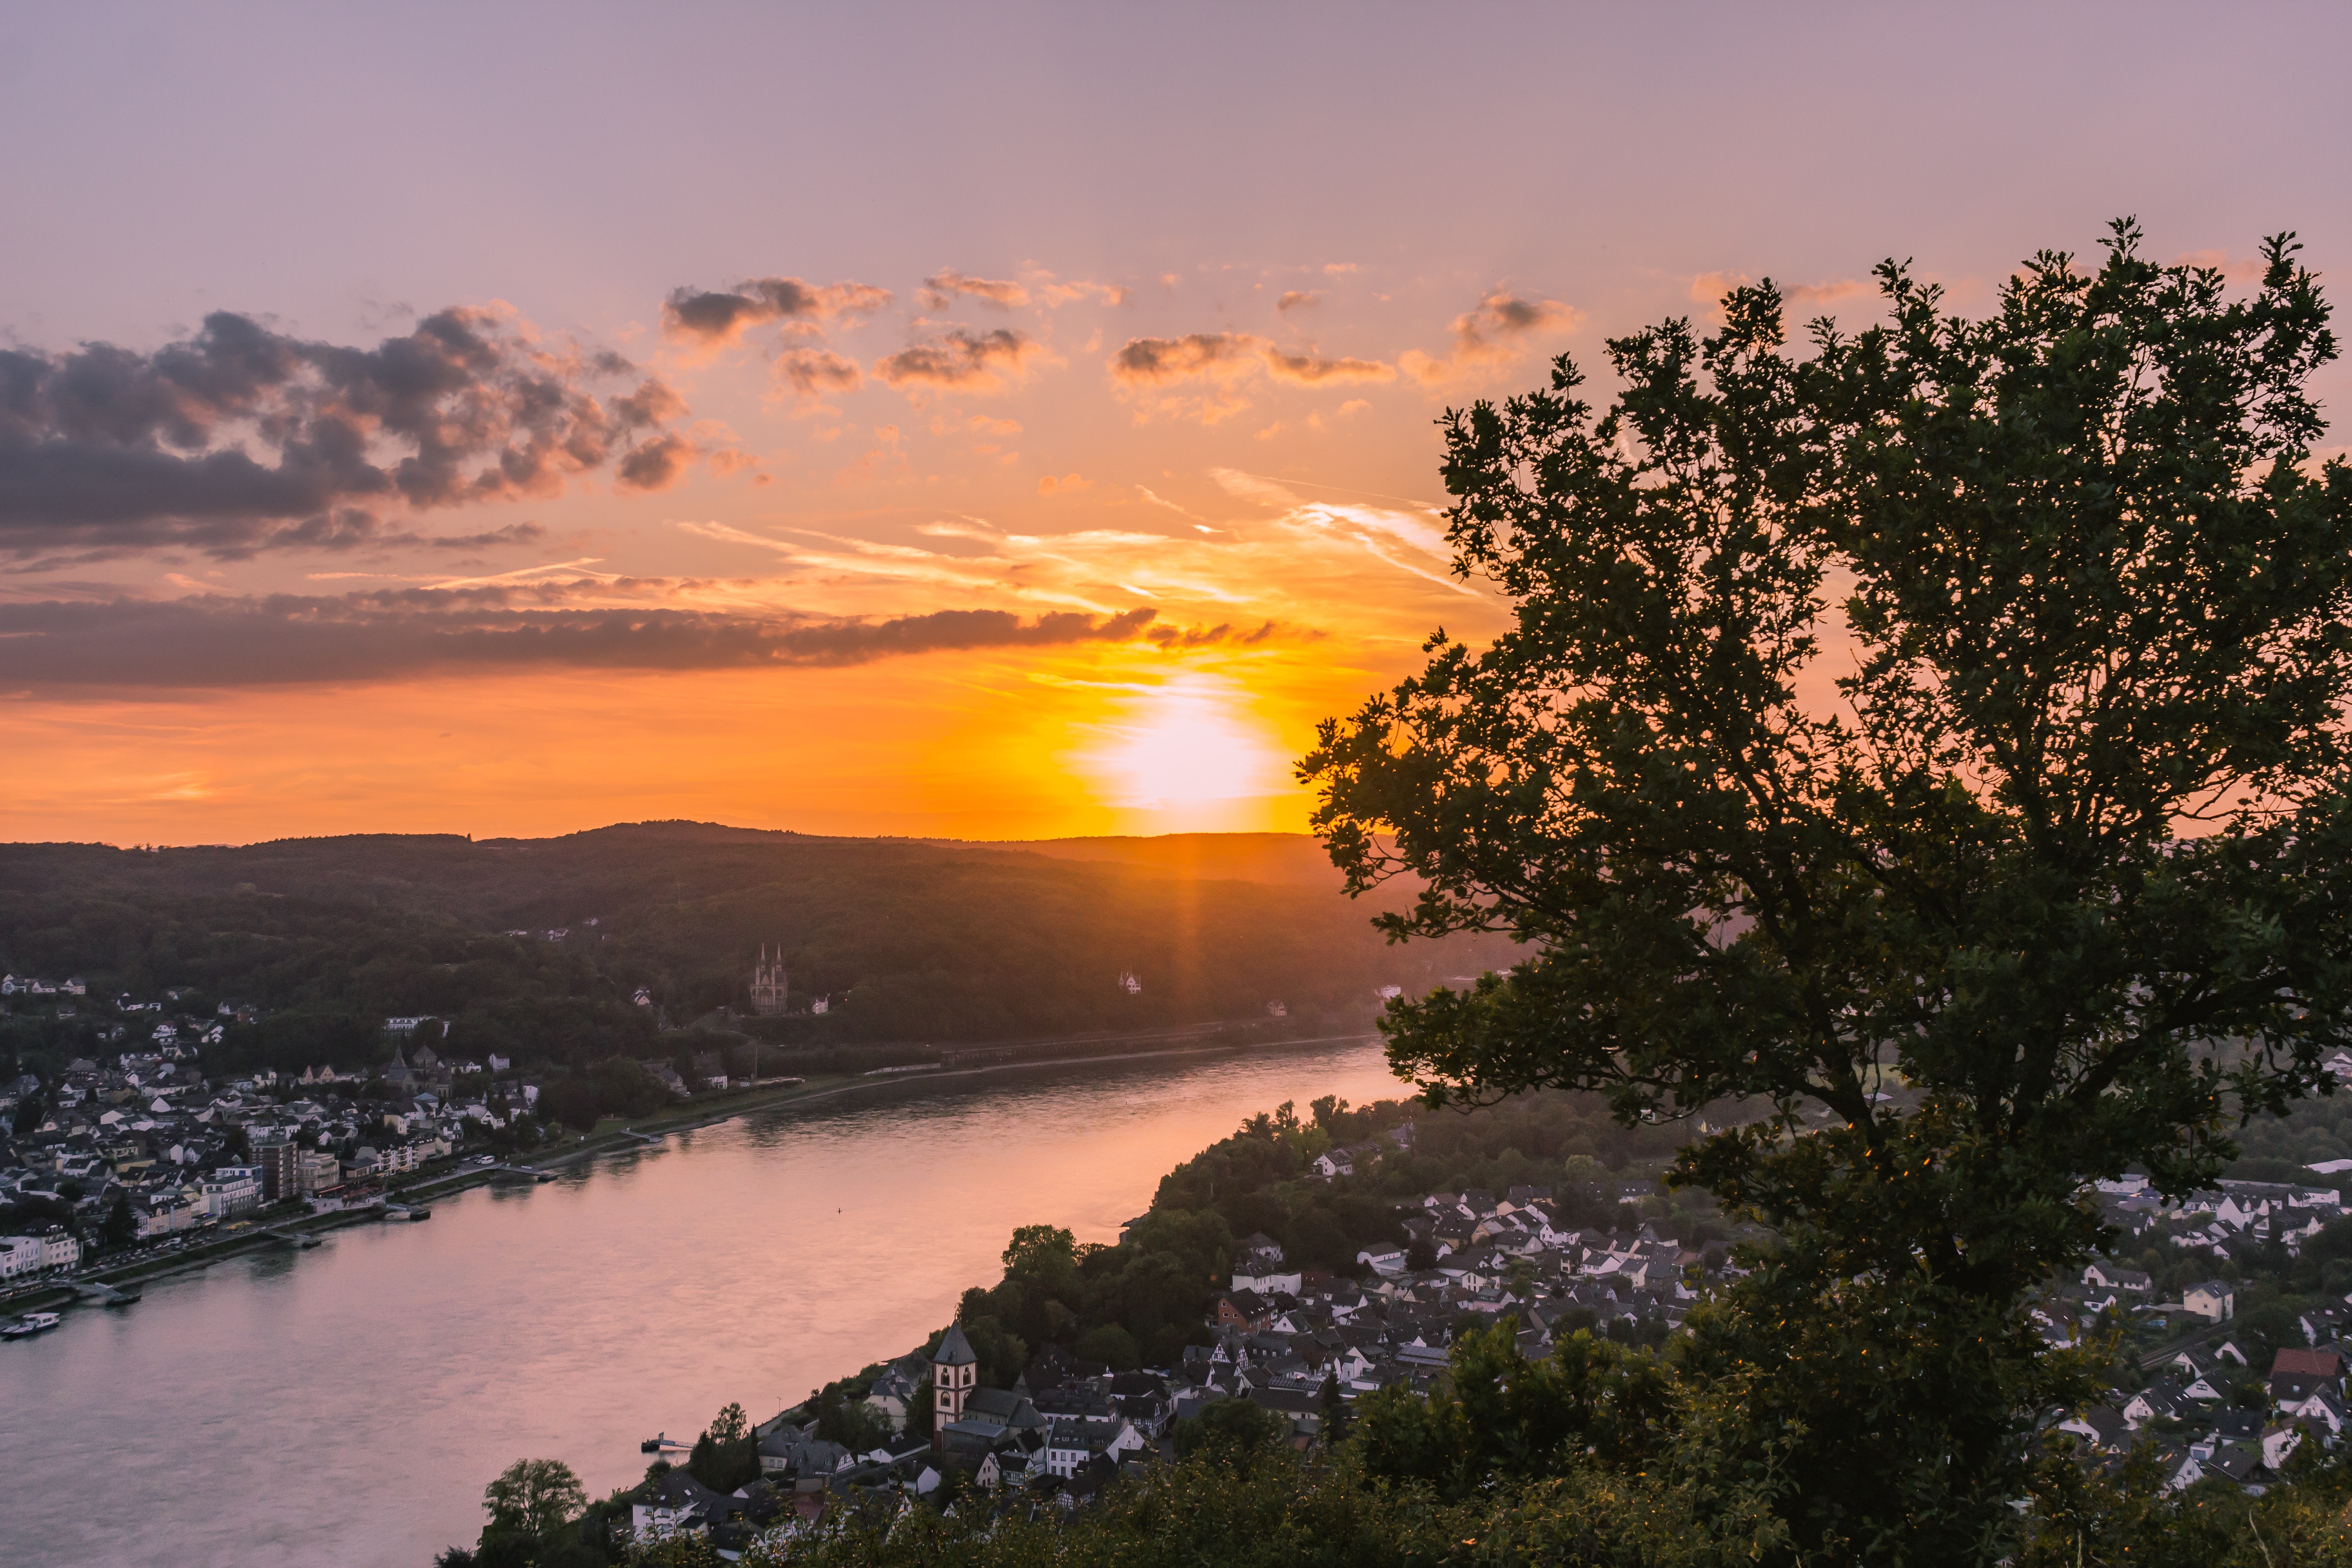
sea, nature, horizon, mountain, cloud, sunrise, sunset, sunlight, morning, lake, dawn, river, dusk, evening, reflection, loch, afterglow, atmospheric phenomenon